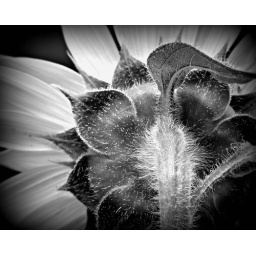
reverse sunflower in black and white